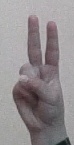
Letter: taa